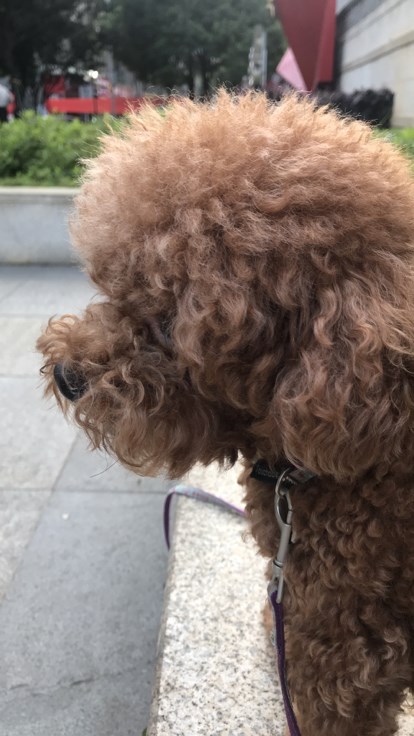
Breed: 7449-n000128-teddy